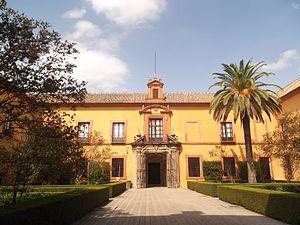
L'alcazar de Séville est un palais fortifié construit à Séville par les Omeyyades d'Espagne et modifié à plusieurs reprises pendant et après la période musulmane. Il est considéré comme l'exemple le plus brillant de l'architecture mudéjar sur la péninsule Ibérique. La famille royale d'Espagne utilisait encore récemment l'étage, mais préfère actuellement l'hôtel Alphonse XIII à côté. Pour indiquer leur présence, le drapeau de l'entrée touristique est baissé.